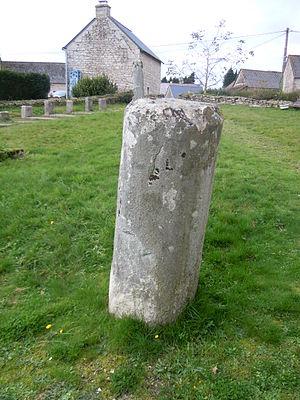
La seconde borne miliaire de Locmeltro, tronquée au sommet (commune de Guern dans le Morbihan)
Les colonnes de Locmeltro, dites parfois bornes milliaires, sont des monolithes installées dans l'enclos paroissial de la chapelle Saint-Meldéoc, sur la commune de Guern, dans le Morbihan.
Guern est une commune française située dans le département du Morbihan, en région Bretagne.